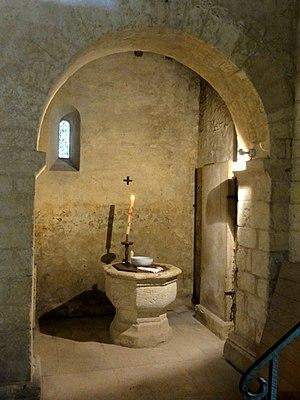
Nef, première grande arcade du sud - chapelle baptismale.
L'église Saint-Gervais-Saint-Protais de Rhuis est une église catholique paroissiale située à Rhuis, dans le département français de l'Oise et la région Hauts-de-France. C'est apparemment la première église que le petit village de Rhuis a possédé, et elle représente l'une des églises les plus anciennes de la région. De style roman, elle a été édifiée au milieu du XIᵉ siècle, mais le clocher n'a été bâti qu'à la fin du siècle, en même temps que le chœur fut prolongée d'une abside en hémicycle. La nef est de plan basilical et extrêmement sobre, sans chapiteaux, les grandes arcades retombant sur des impostes agrémentés d'un décor géométrique simple. Les dernières travées des bas-côtés forment des chapelles, dont celle du nord est en même temps la base du clocher. Elle est voûtée d'arêtes, alors que son homologue au sud a été voûté d'ogives vers 1125. La nef est de nouveau recouverte d'une charpente apparente depuis la profonde restauration des années 1964-1970, et les bas-côtés sont simplement plafonnés. Le chœur est mieux éclairé que la nef, mais également dépourvu d'ornementation, et sa voûte en cul de four consiste en fait d'un clayage d'osier.